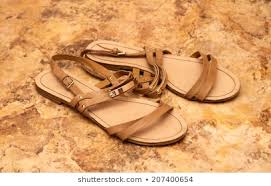
Waste category: shoes